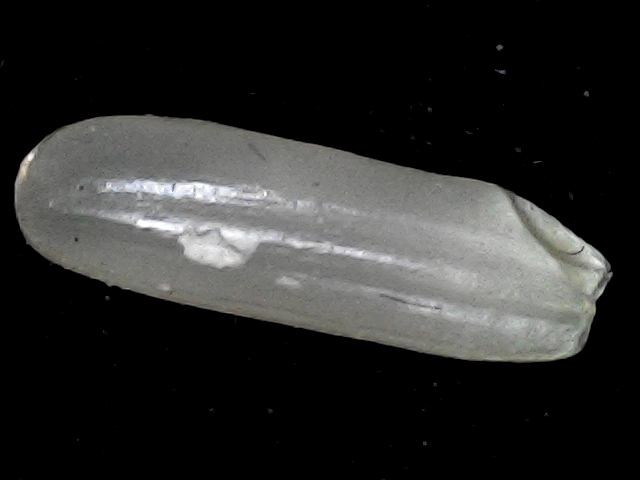
Rice variety: BD87